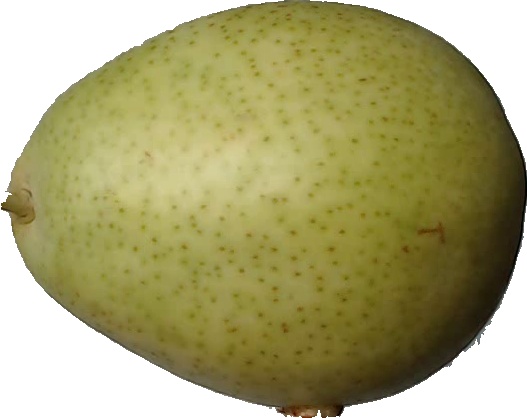
Label: pear_1